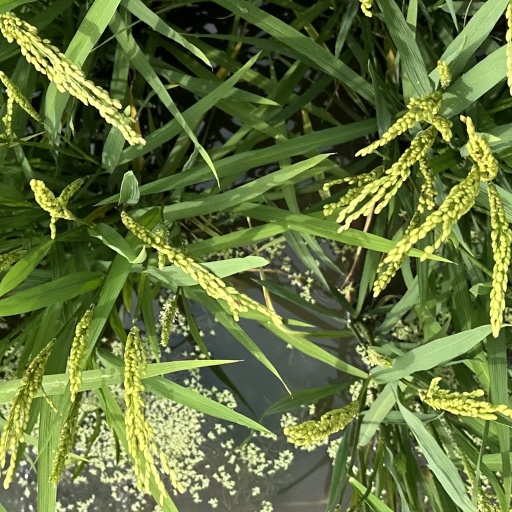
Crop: rice